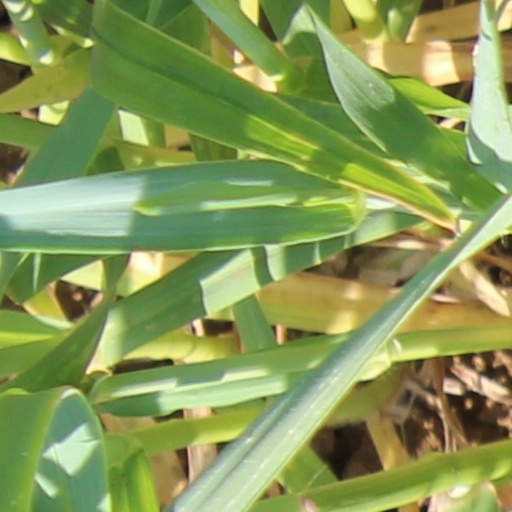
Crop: wheat